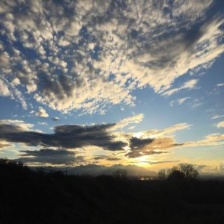
Cloud type: Stratus